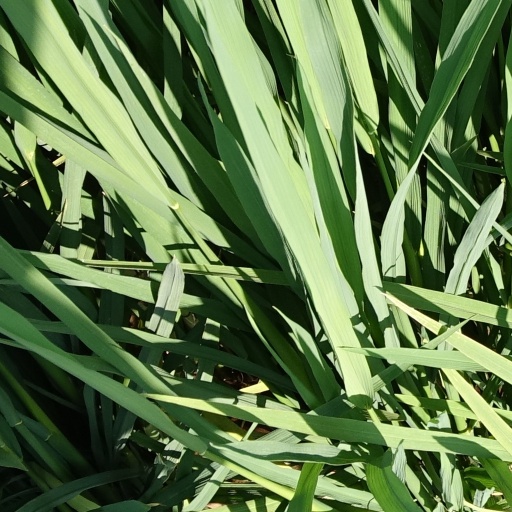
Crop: rice